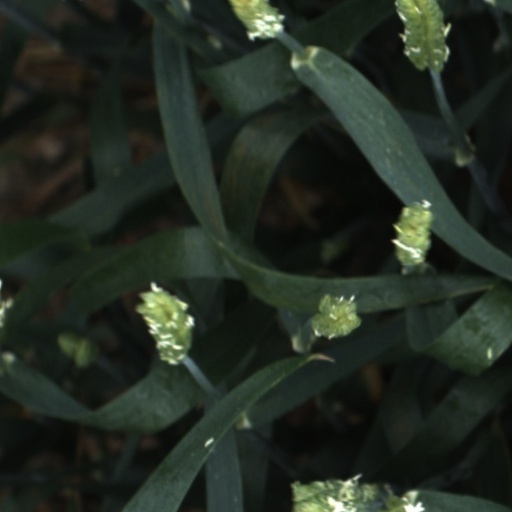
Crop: wheat